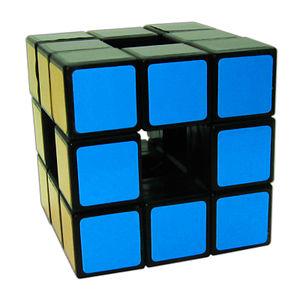
Le Void Cube est un casse-tête mécanique de la famille du Rubik's Cube, à la différence que les cubes des centres ne sont pas présents. L'araignée centrale utilisée pour le Rubik's Cube est absente, créant des trous à travers le cube selon les trois axes. À cause de la réduction du volume, le puzzle possède un mécanisme interne différent du Rubik's Cube.